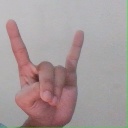
अक्षर: श